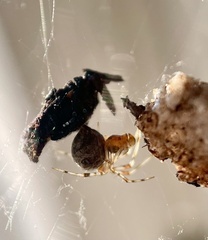
Species: Parasteatoda_tepidariorum